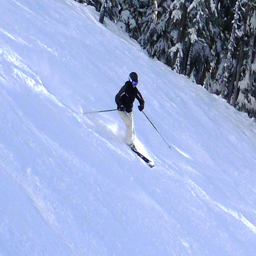
A person skiing down a mountain of snow.
A person skiing down a snowy mountain, with trees in the background.
a ma is snowboarding sown a snowy mountain
A skier going down a snowy slope near trees.
 Skiier in motion down the mountain of snow